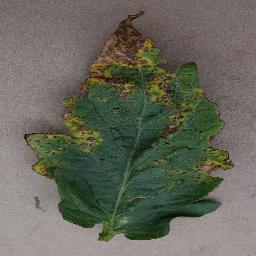
Label: Tomato___Bacterial_spot